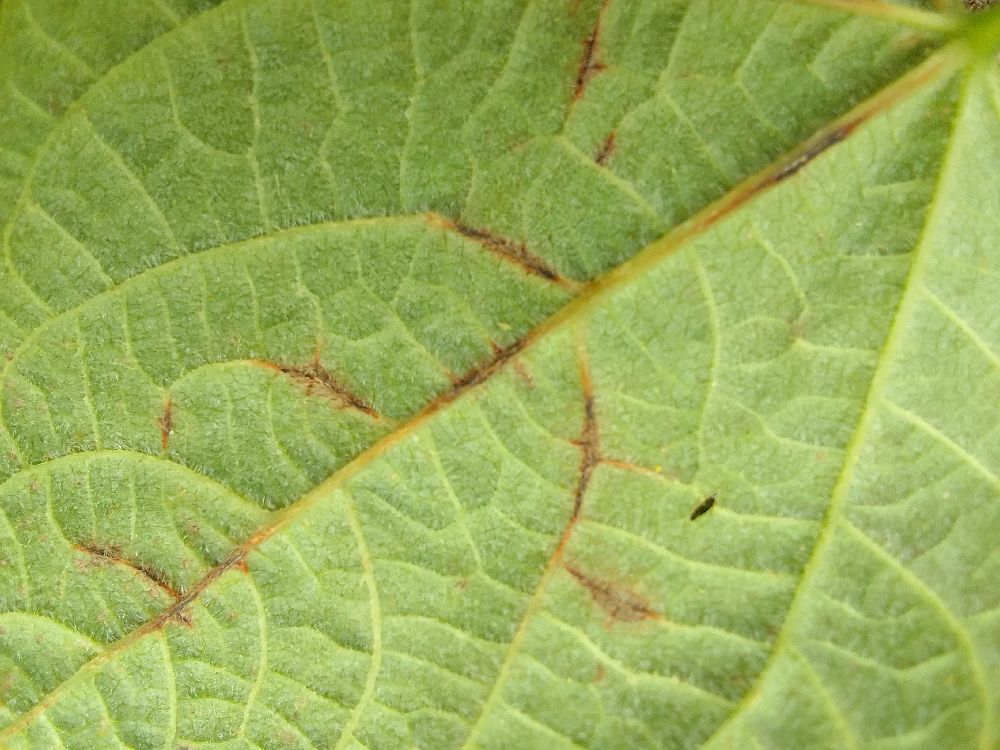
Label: anthracnose